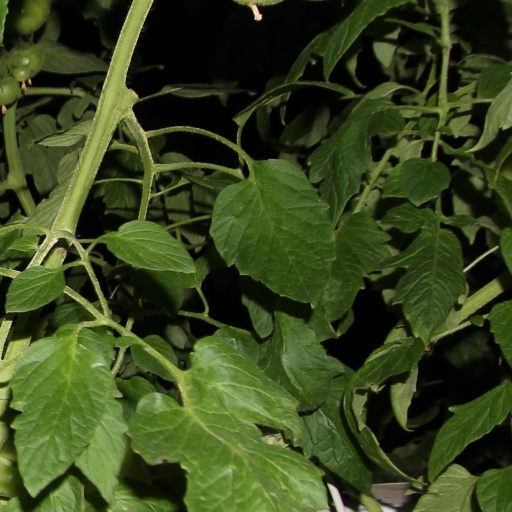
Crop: tomato